Fossil fuel divestment

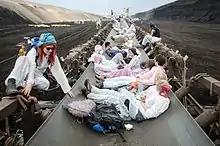
3500–4000 environmental activists blocking a coal mine in Germany to limit climate change (Ende Gelände 2016)

Stranded assets, which are known in relation to fossil fuel companies as the carbon bubble, occur when the reserves of fossil fuel companies are deemed environmentally unsustainable and so unusable, so must be written off. Currently the price of fossil fuels companies' shares is calculated under the assumption that all of the companies' fossil fuel reserves will be consumed, and so the true costs of carbon dioxide in intensifying global warming is not taken into account in a company's stock market valuation.